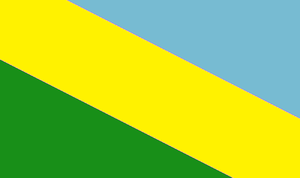
Cet article présente une liste des principales villes d'Équateur jusqu'en 2012.
Pimampiro est un canton d'Équateur situé dans la province d'Imbabura.